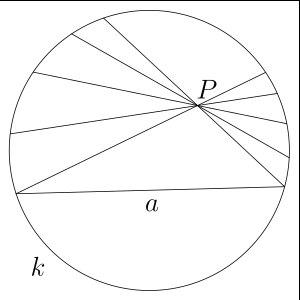
En mathématiques, et plus précisément en géométrie non euclidienne, le modèle de Beltrami-Klein, également appelé modèle projectif ou modèle du disque de Klein, est un modèle de géométrie hyperbolique de dimension n dans lequel l'espace hyperbolique est modélisé par la boule unité euclidienne ouverte de rayon 1 de dimension n, les points de l'espace hyperbolique étant les points de la boule unité, et les droites de l'espace hyperbolique étant les cordes de la boule unité. Le terme fait sa première apparition dans les deux mémoires d'Eugenio Beltrami publiés en 1868. Le premier étudie le cas n = 2 et montre l'équiconsistance de la géométrie hyperbolique avec la géométrie euclidienne usuelle